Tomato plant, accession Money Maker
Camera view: vertical (180 deg); turntable rotation: 120 degrees
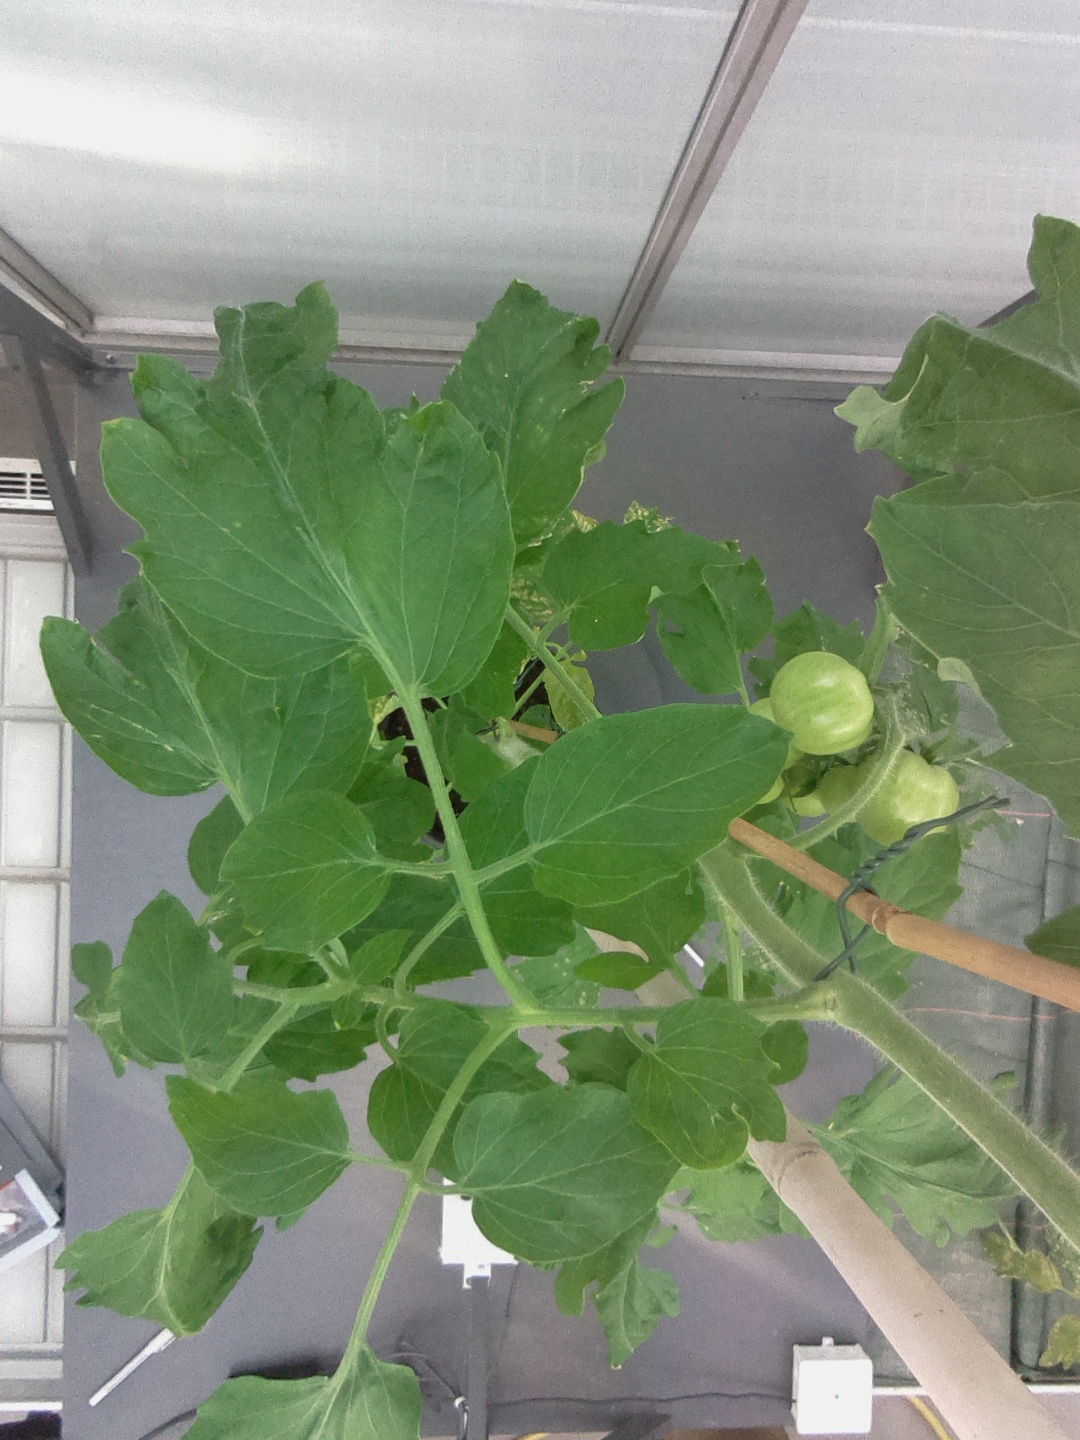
BBCH growth stage 73: 30%-40% of final fruit size